The Exception

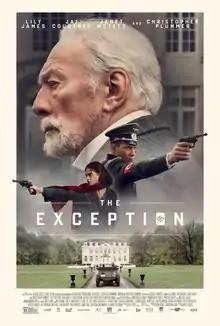
Theatrical release poster

The Exception is a 2016 romantic war film directed by David Leveaux (in his directorial debut) and written by Simon Burke, based on Alan Judd's 2003 novel "The Kaiser's Last Kiss". The film stars Jai Courtney, Lily James, Janet McTeer, and Christopher Plummer. The plot is a fictionalized account of the life of exiled Kaiser Wilhelm II (Plummer). When a Wehrmacht officer (Courtney) is ordered to determine whether or not a British spy has infiltrated the Kaiser's residence with a view to assassinating the deposed monarch, he falls in love with one of the Kaiser's maids (James) during his investigation. The film is set in occupied Netherlands during World War II.